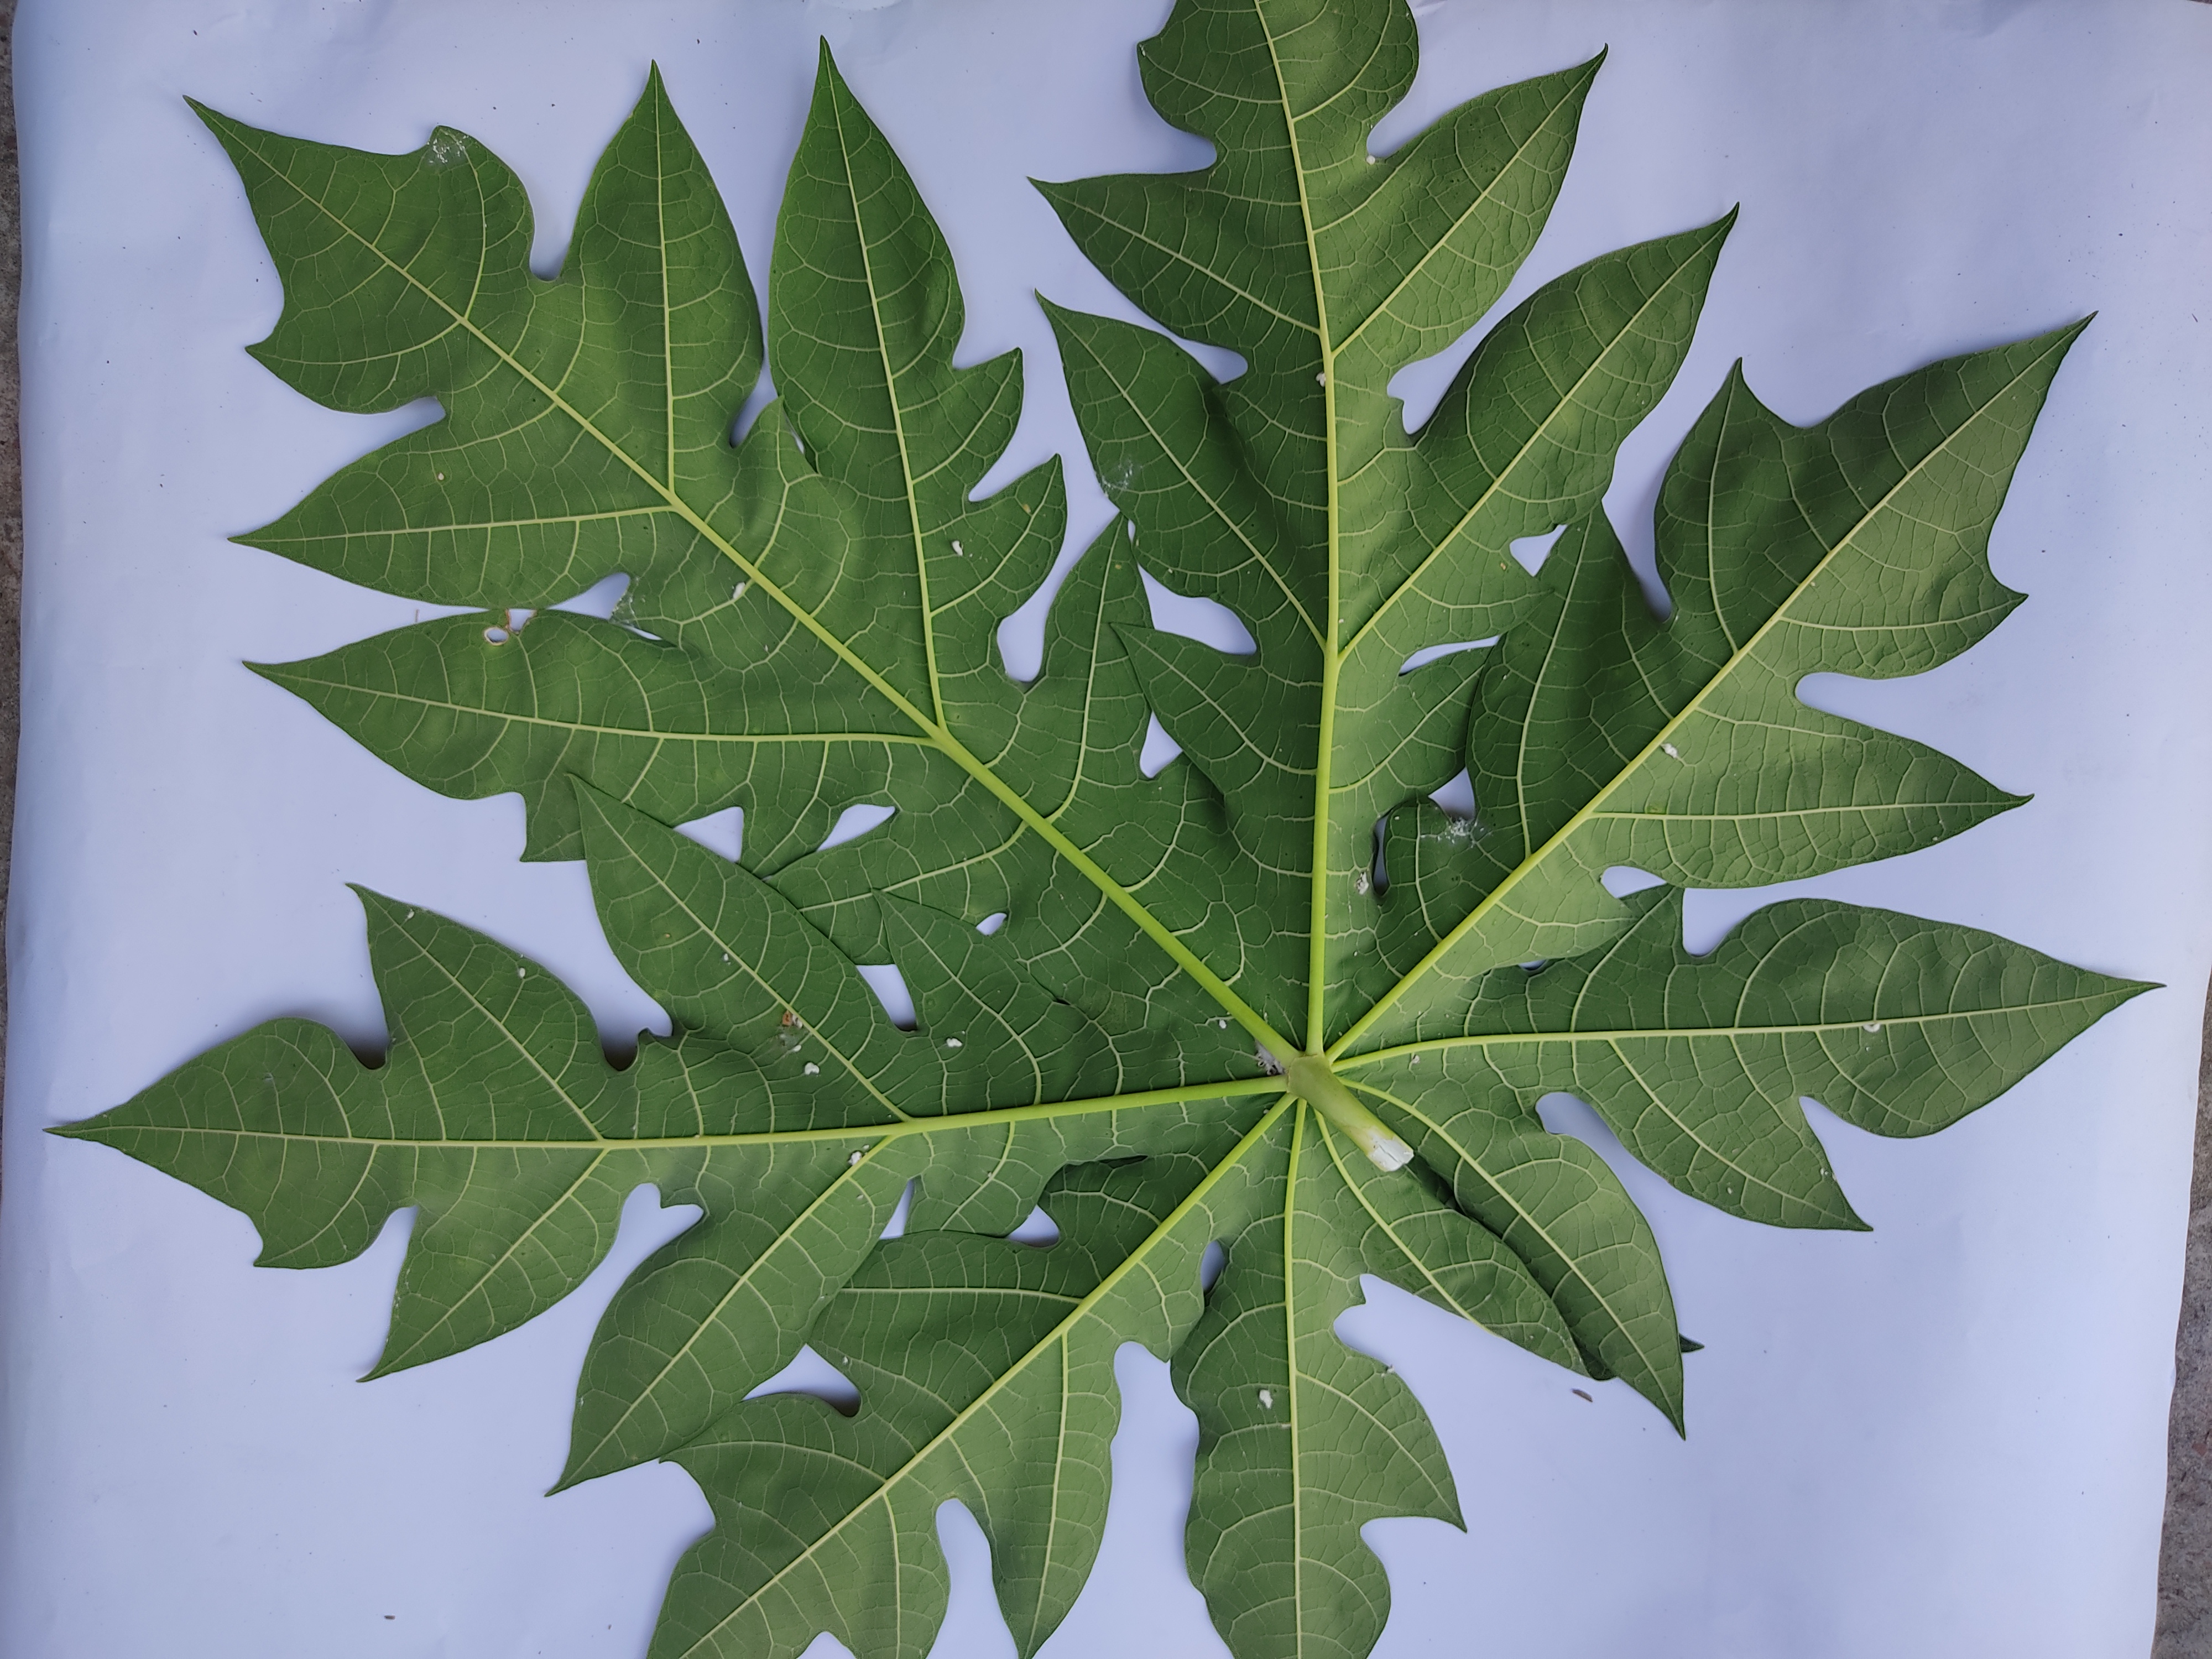
Label: Mealybug